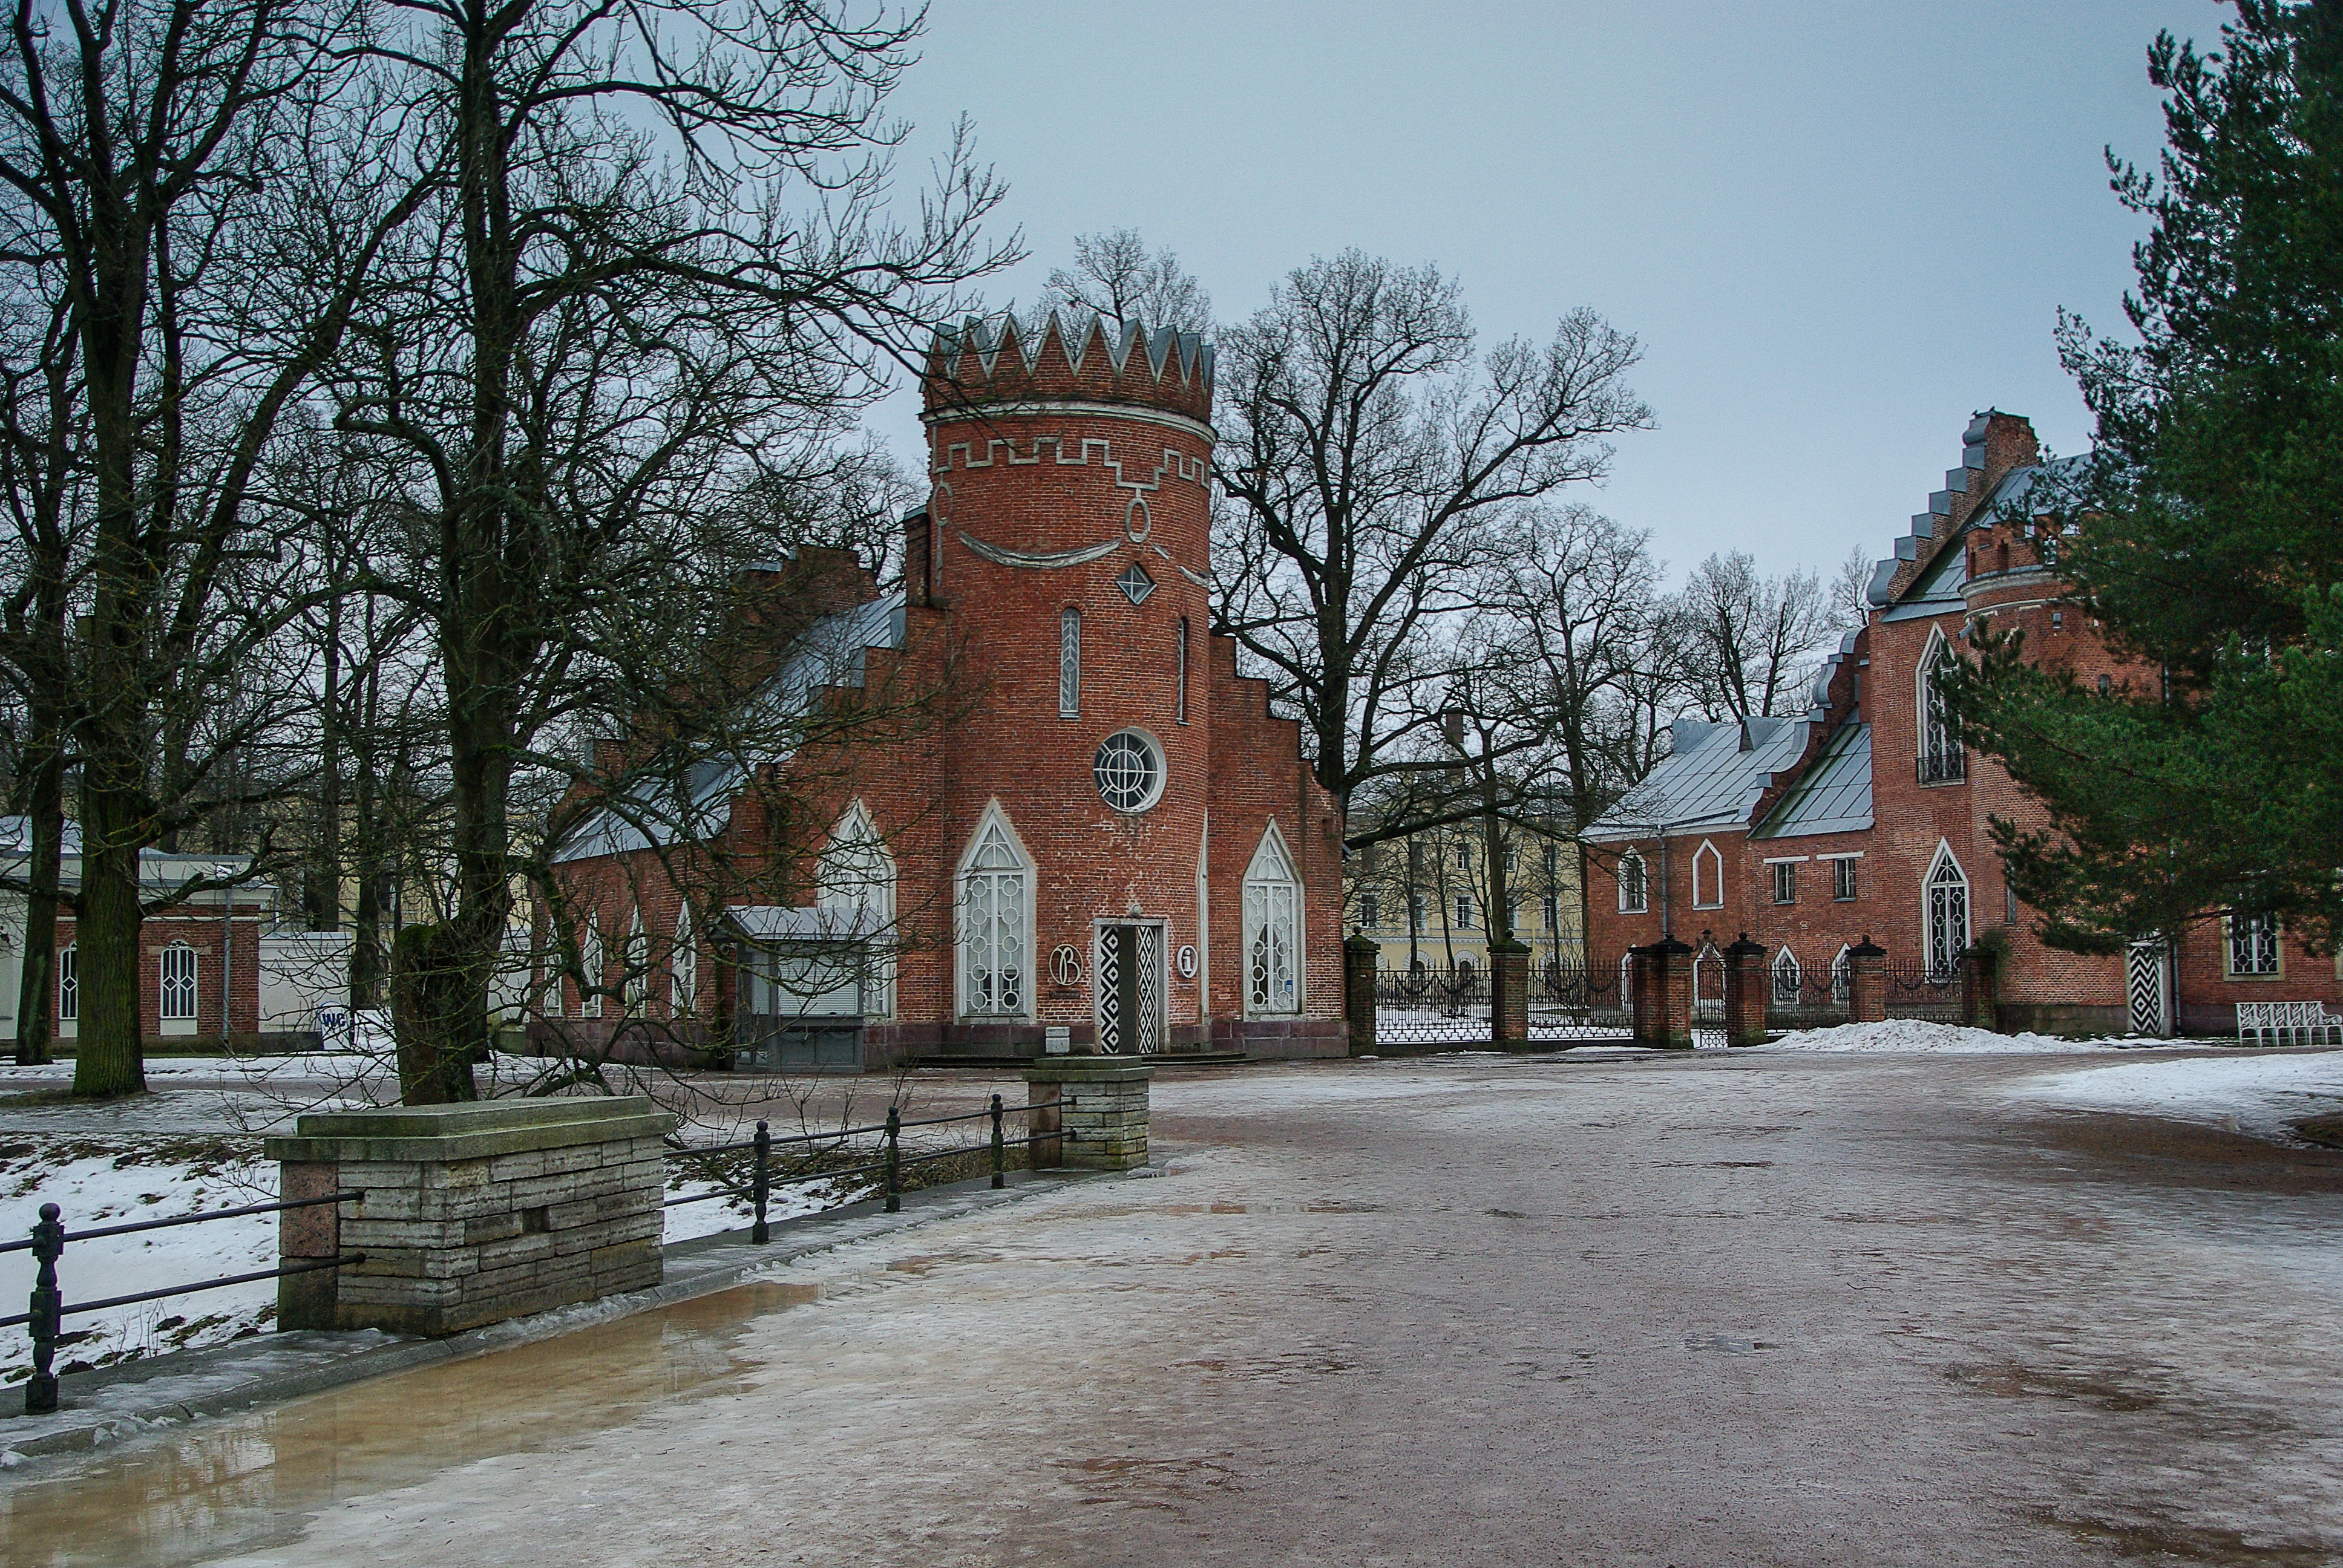
snow, winter, town, park, church, season, waterway, place of worship, estate, russia, neighbourhood, urban area, saint petersbourg, admiralty, pouchkine